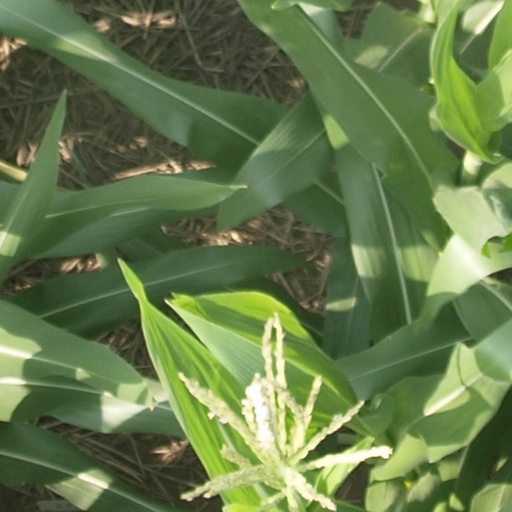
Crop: maize; corn